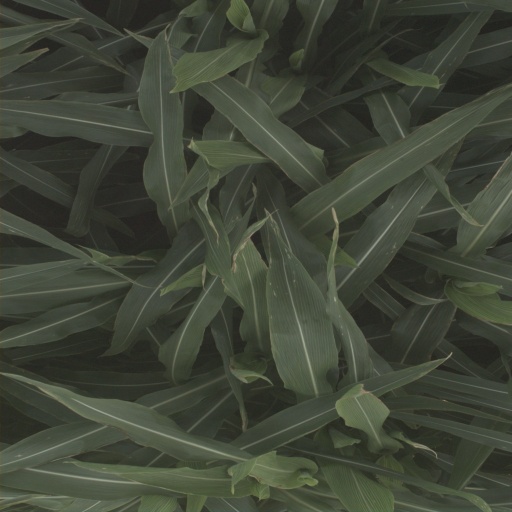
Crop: sorghum